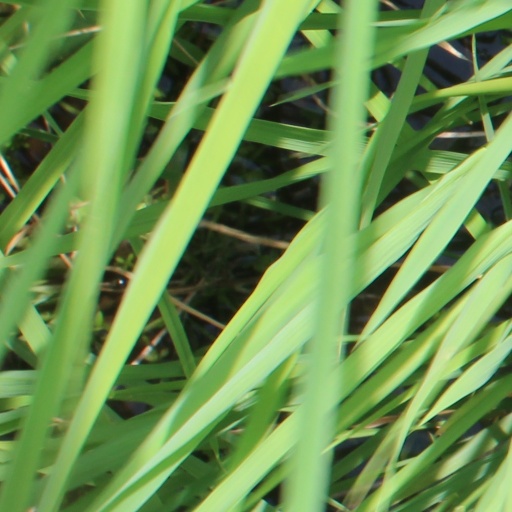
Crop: rice